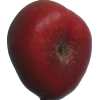
Label: nectarine_flat